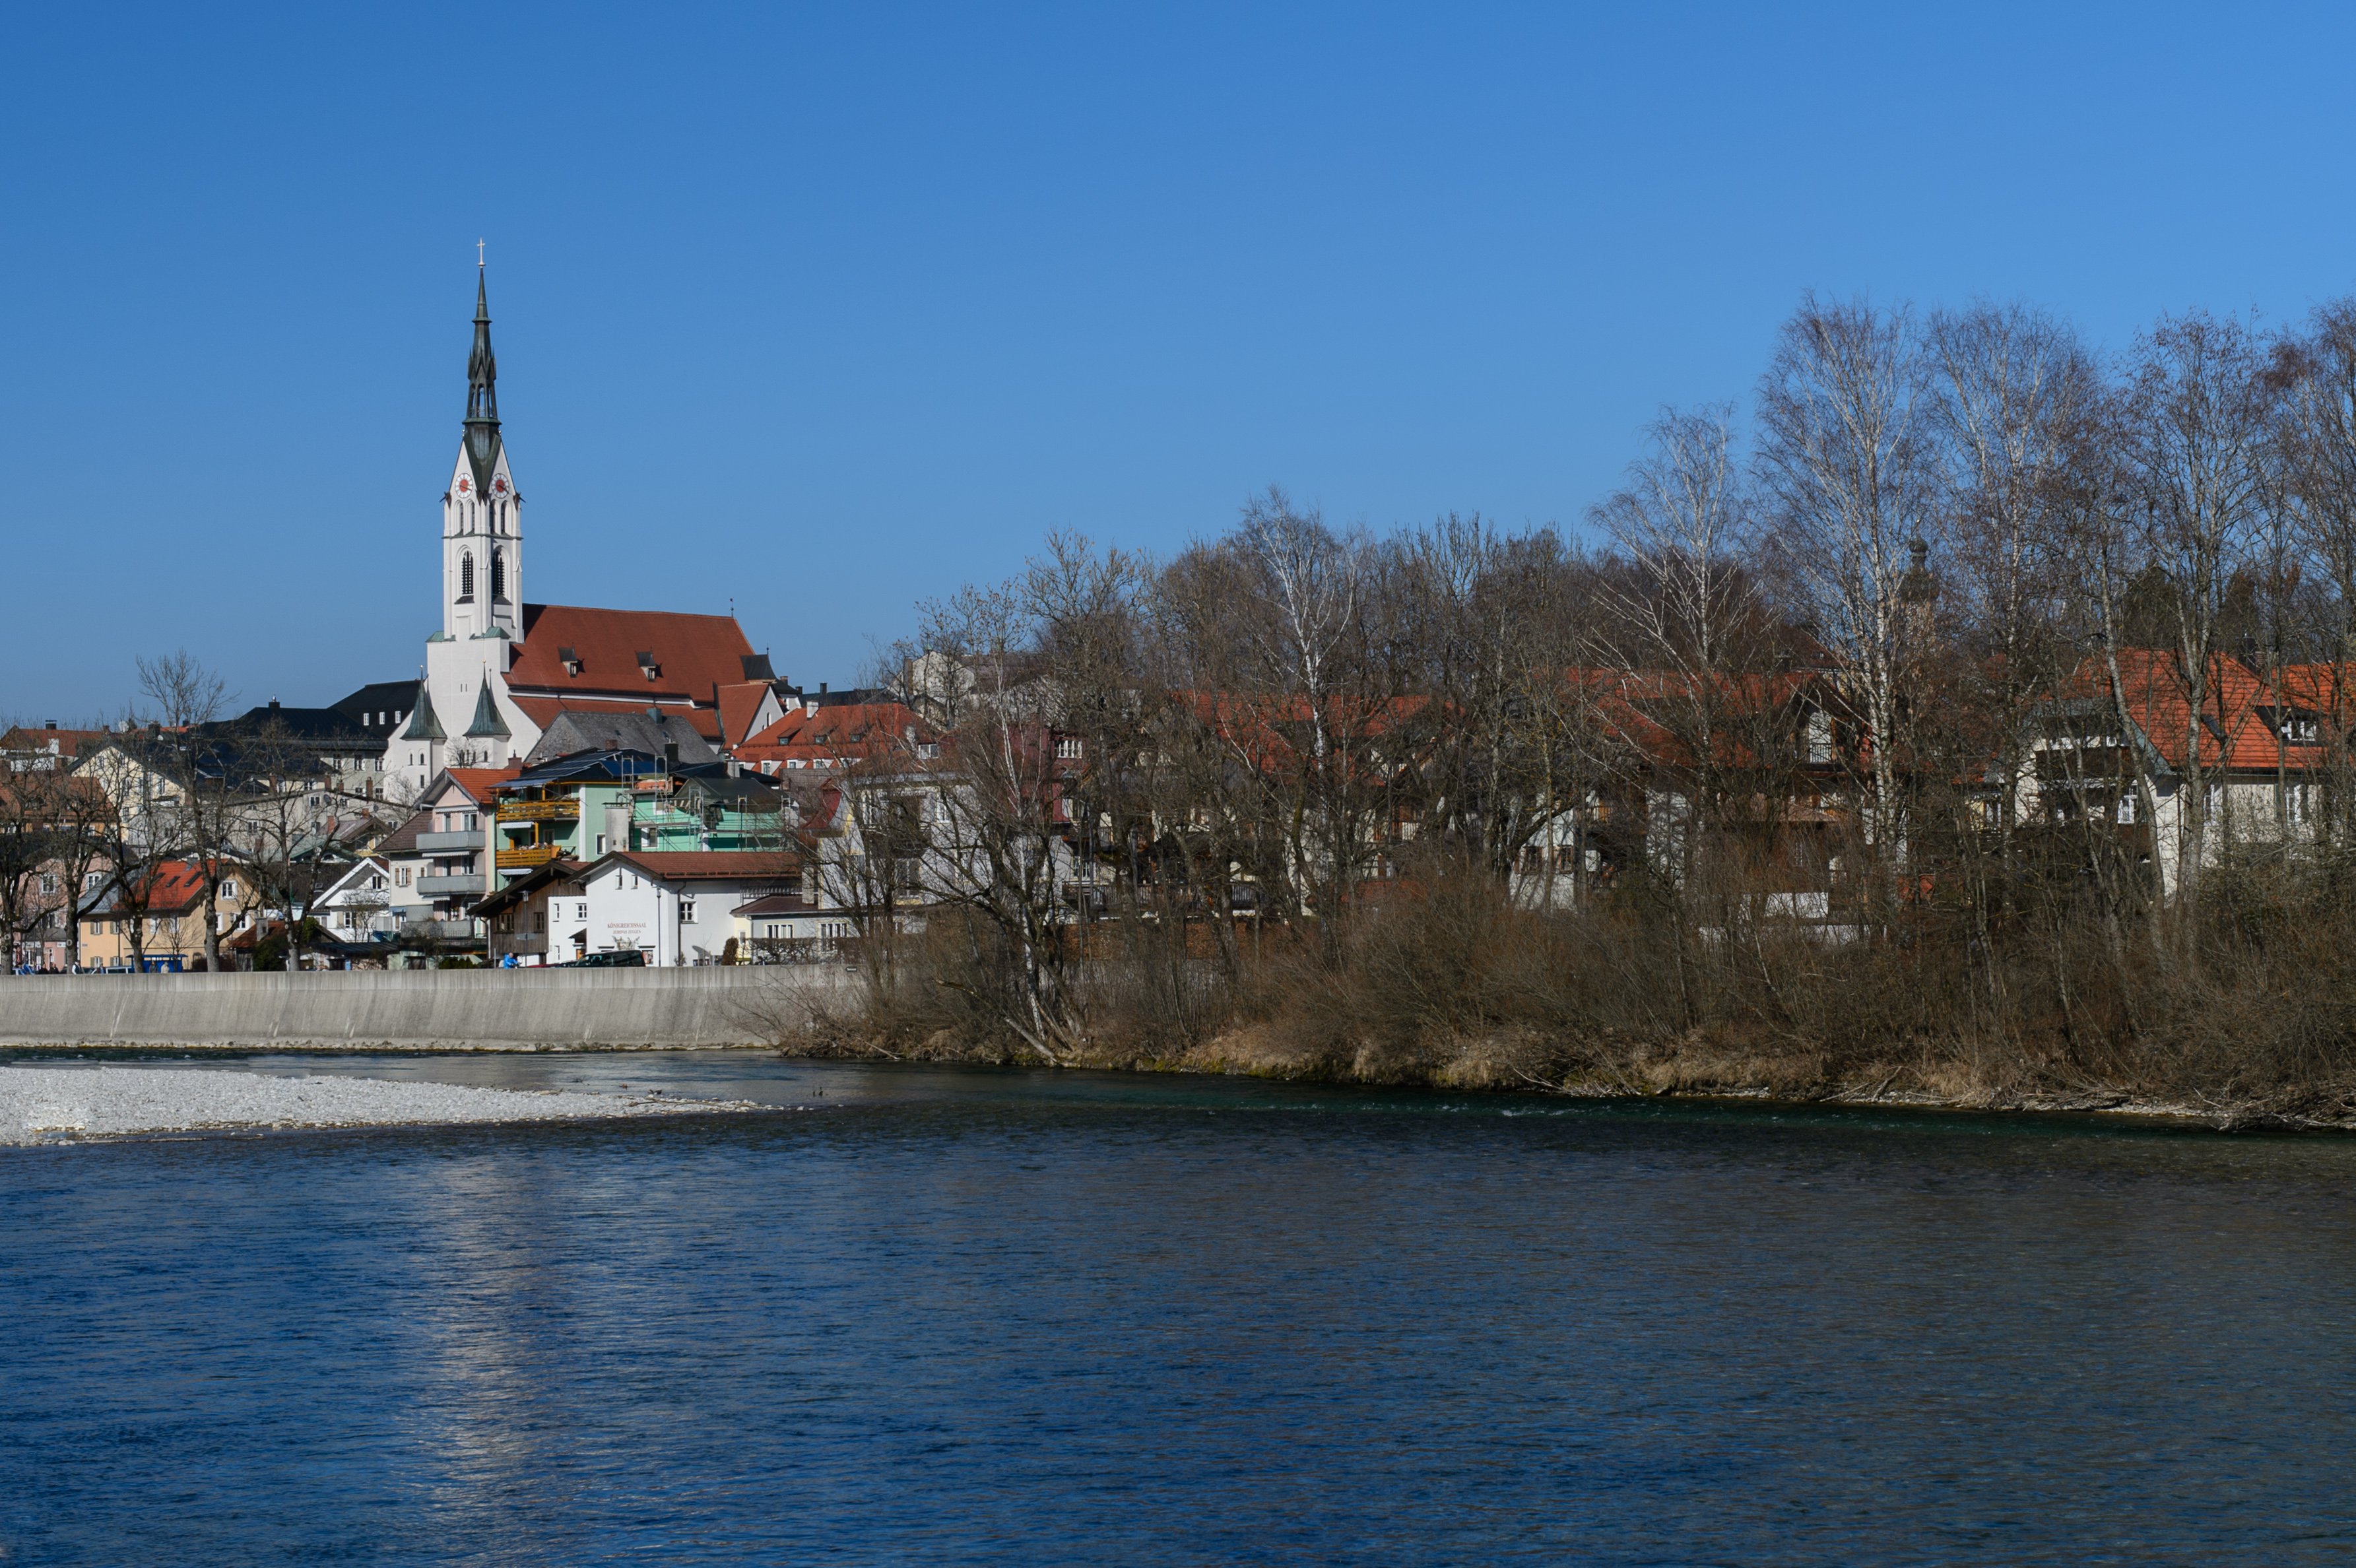
sea, water, boat, lake, river, reflection, vehicle, harbor, nikon, waterway, body of water, boating, nikond4, d4, badt lz